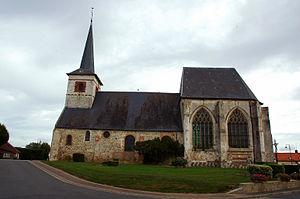
Feuquières-en-Vimeu est une commune française située dans le département de la Somme, en région Hauts-de-France.